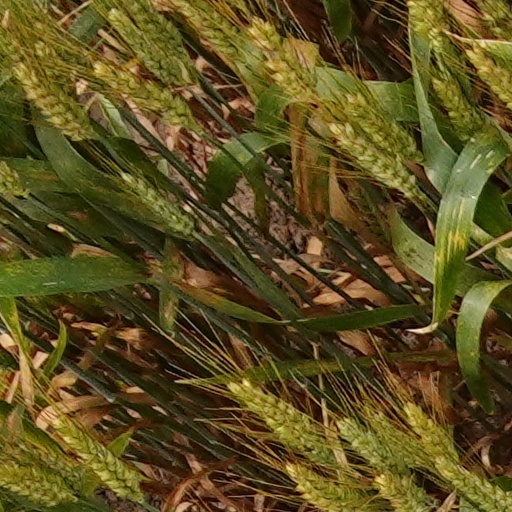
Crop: wheat